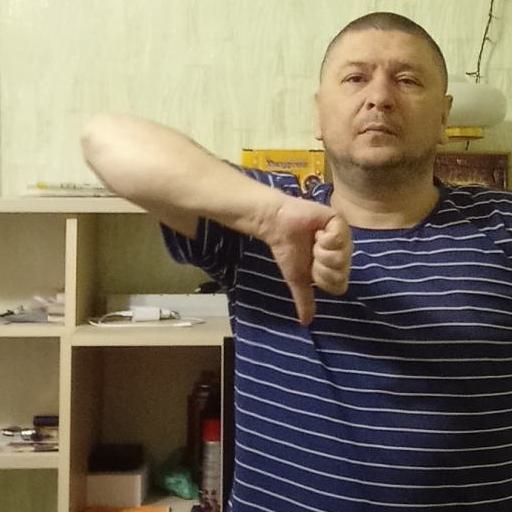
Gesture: dislike